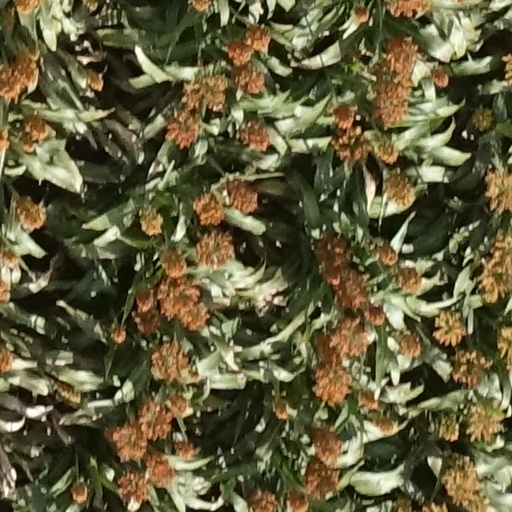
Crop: sorghum